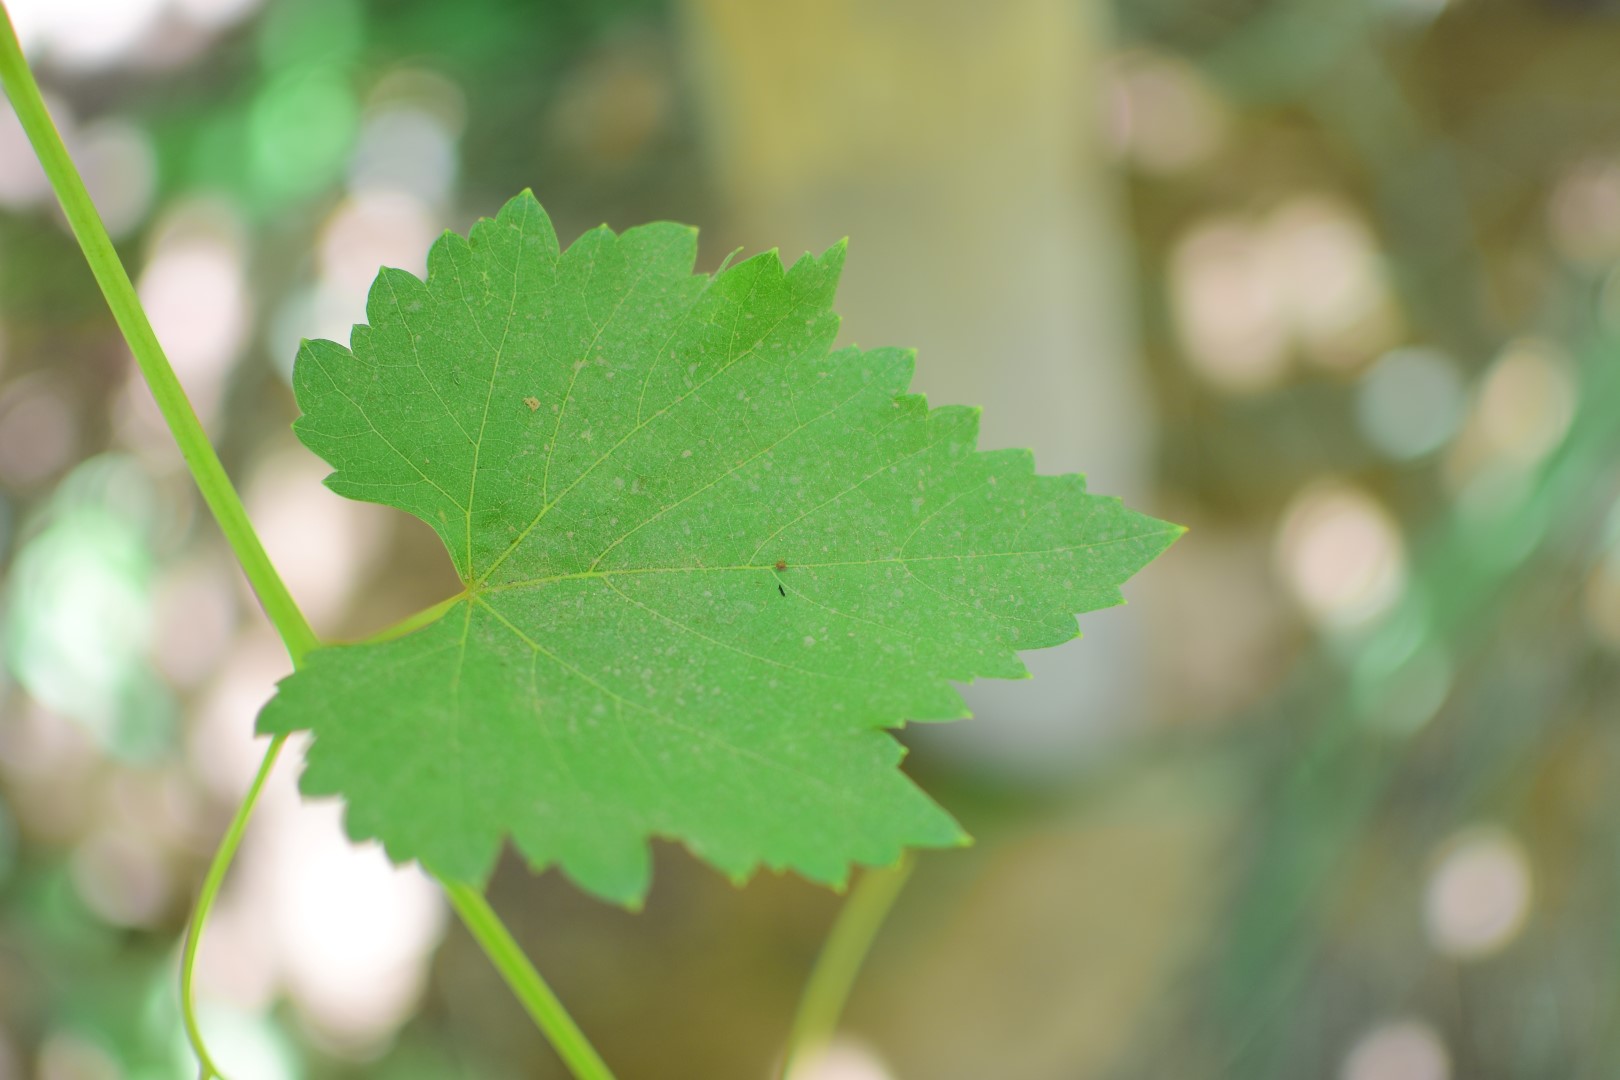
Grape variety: Frinsi